Federico del Campo

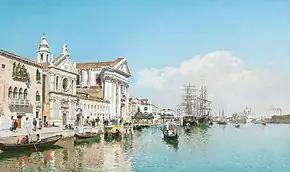
"Gesuati church in Venice", 1899

Federico del Campo (1837-1923) was a Peruvian painter who was active in Venice where he was one of the leading "vedute" painters of the 19th century. Demand for his views, particularly from English tourists was so strong that he painted several views multiple times.